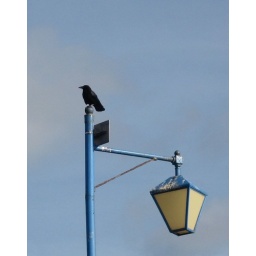
Carrion crow on top of a street lamp in Kirkcaldy lorry park.